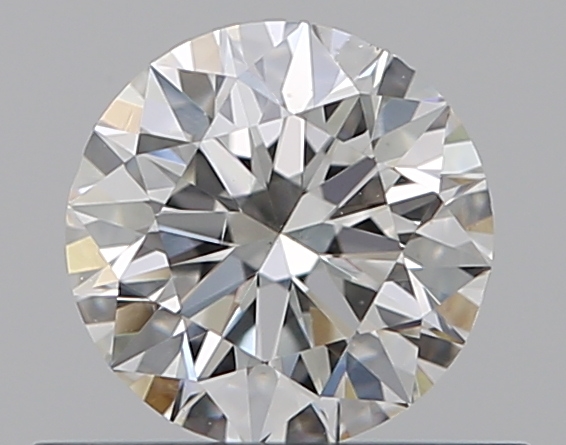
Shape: round
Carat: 0.5
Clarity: VS2
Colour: H
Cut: EX
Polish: EX
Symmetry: EX
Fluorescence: M
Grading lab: GIA
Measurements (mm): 5.01 x 5.06 x 3.17